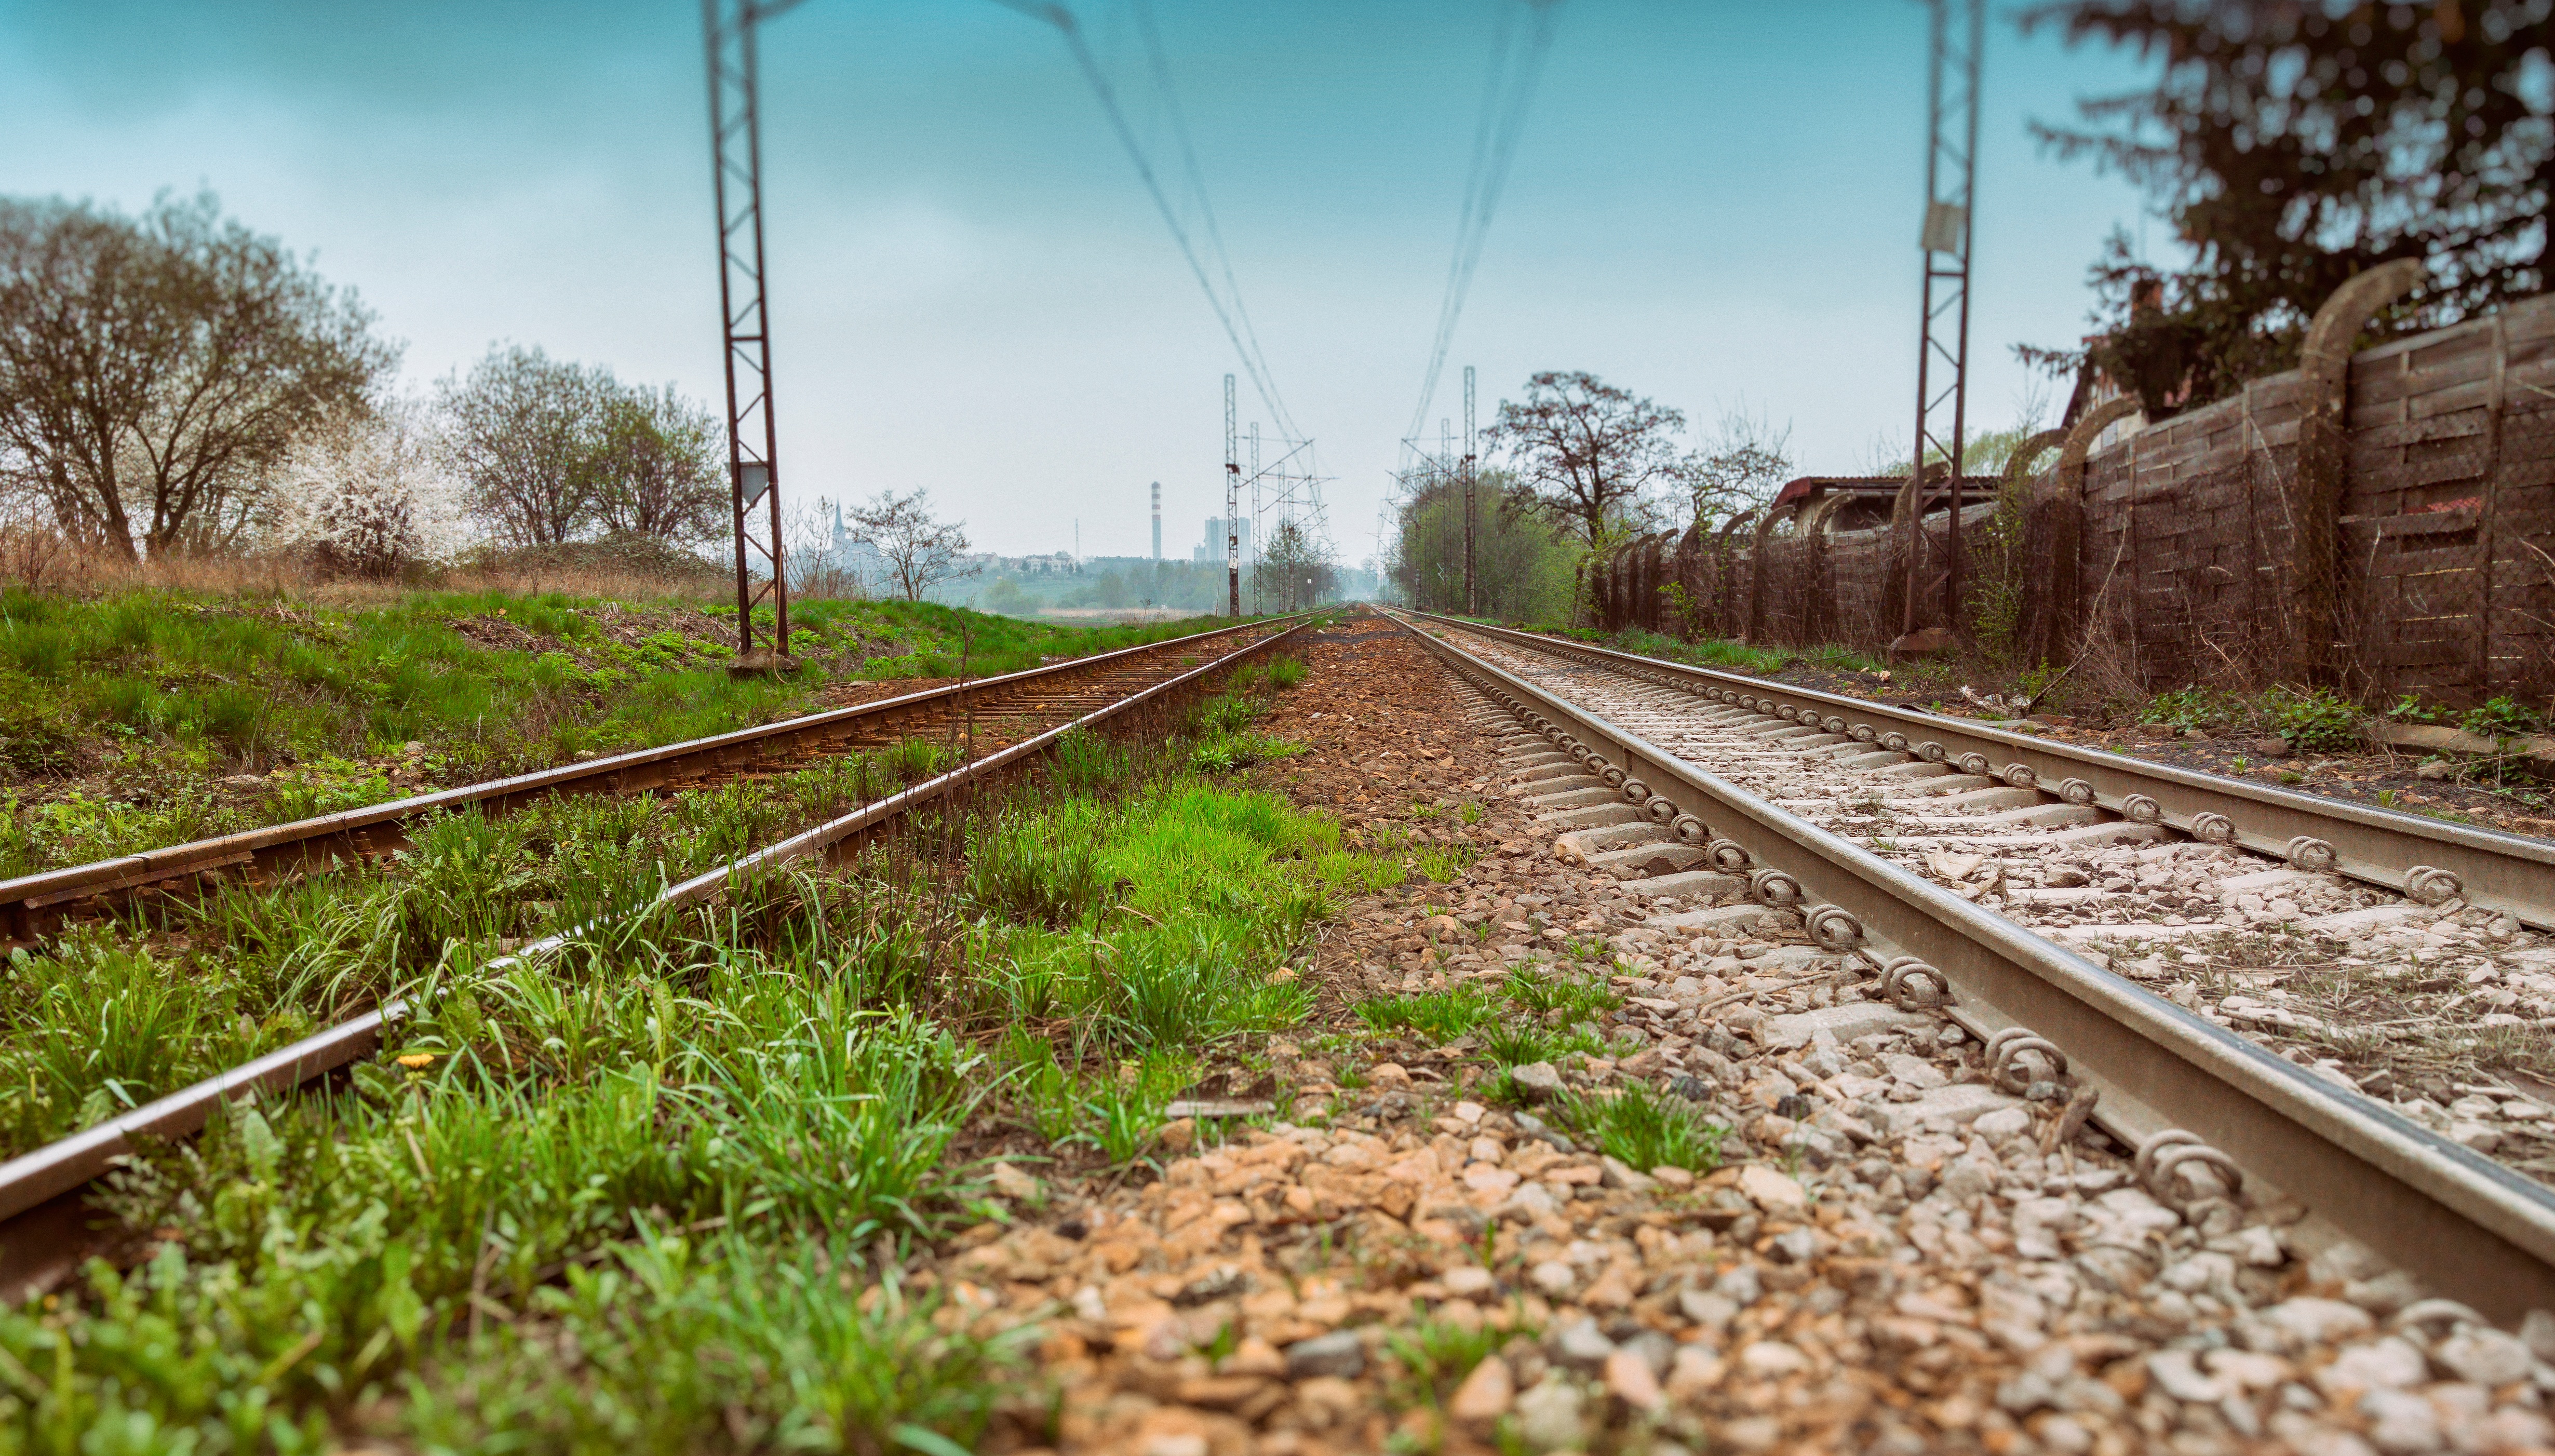
grass, track, view, train, transport, spring, vehicle, soil, tracks, rail transport, rural area, residential area, rolling stock